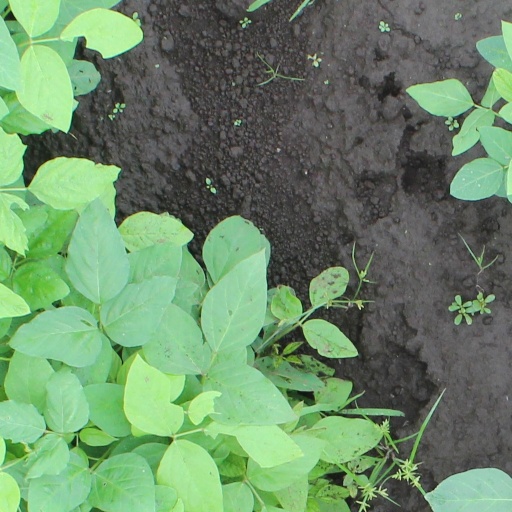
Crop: soybean